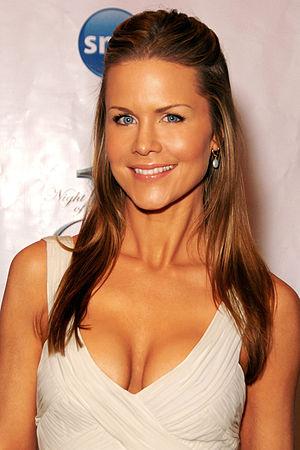
Josie Davis est une actrice américaine née le 16 janvier 1973 à Los Angeles, en Californie.
Beverly Hills, 90210 est un feuilleton télévisé américain en 294 épisodes de 44 minutes, créé par Darren Star et diffusé entre le 4 octobre 1990 et le 17 mai 2000 sur le réseau FOX et en simultané sur le réseau Global au Canada.